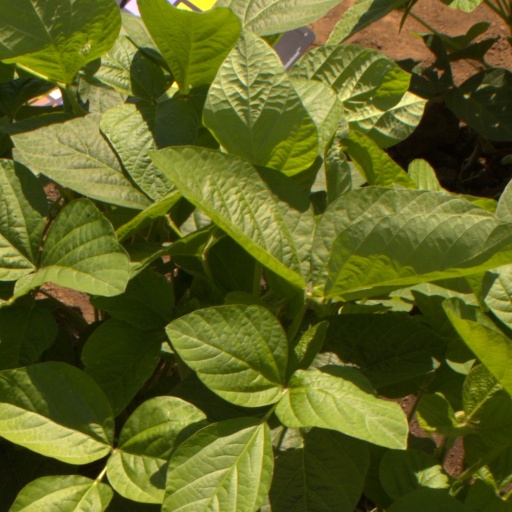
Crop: soybean